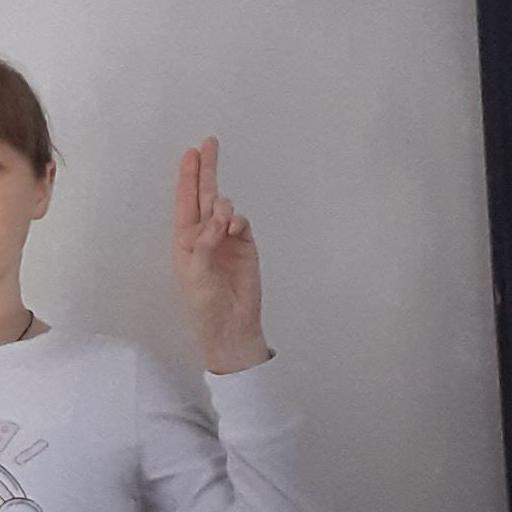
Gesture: two_up